Yury Felten

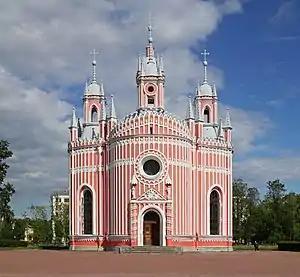
Chesme Church

Yury Felten enjoyed the trust and respect of Empress Catherine the Great. She commissioned much work from him in Tsarskoye Selo, such as the Zubov wing of the Catherine Palace, as well as his contributions at the Winter Palace and elsewhere. He also designed two Lutheran churches in central St. Petersburg, the Chesme Palace (: damaged during the Siege of Leningrad and restored in 1946) and the Church of Saint John at Chesme Palace.